Shepherd's Bush F.C.

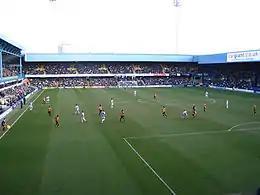
Loftus Road as it is today

During wartime, Shepherd's Bush F.C. were unable to play any further fixtures and disbanded in 1915. In 1917, their ground, Loftus Road, was taken over by Queens Park Rangers, who continue to occupy it.